Kingdom of Hungary

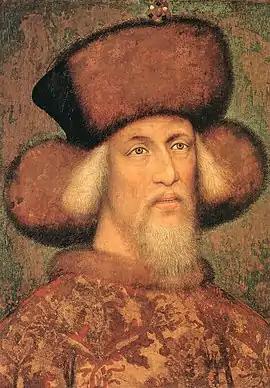
King Sigismund of Hungary

Charles married four times. His fourth wife was Elizabeth, the daughter of Władysław I of Poland. When Charles died in 1342, his eldest son by Elizabeth succeeded him as Louis I. In the first years of his reign, Louis was advised closely by his mother, making her one of the most influential personalities in the Kingdom.